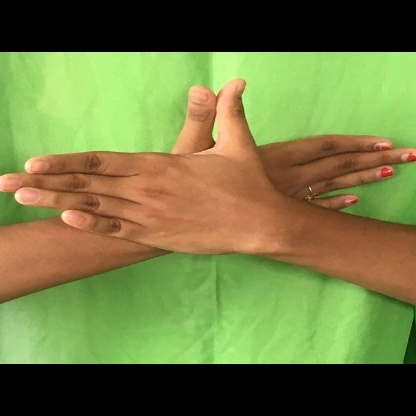
Mudra: Garuda